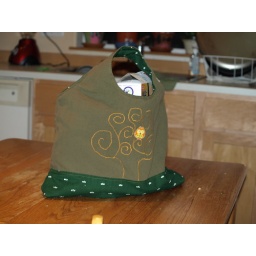
cute grocery bag, fully lining whit a hand machine embroider embellishment..available in my etsy store